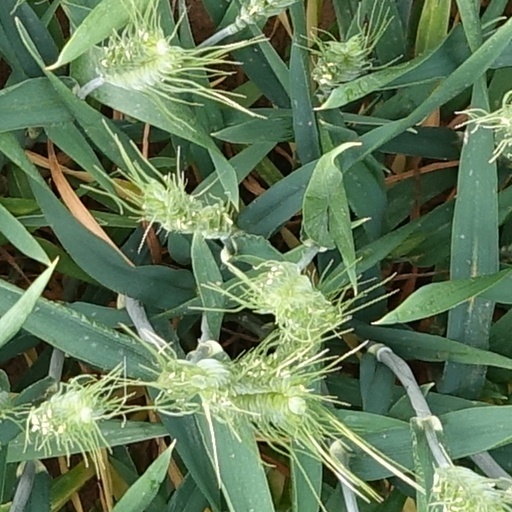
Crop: wheat